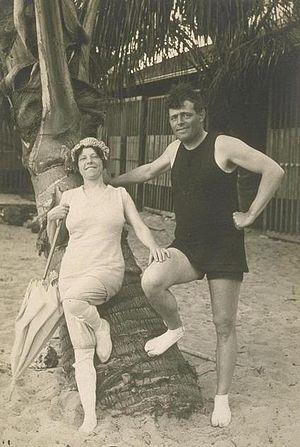
Charmian Kittredge London est une écrivaine américaine, et la seconde femme de Jack London.